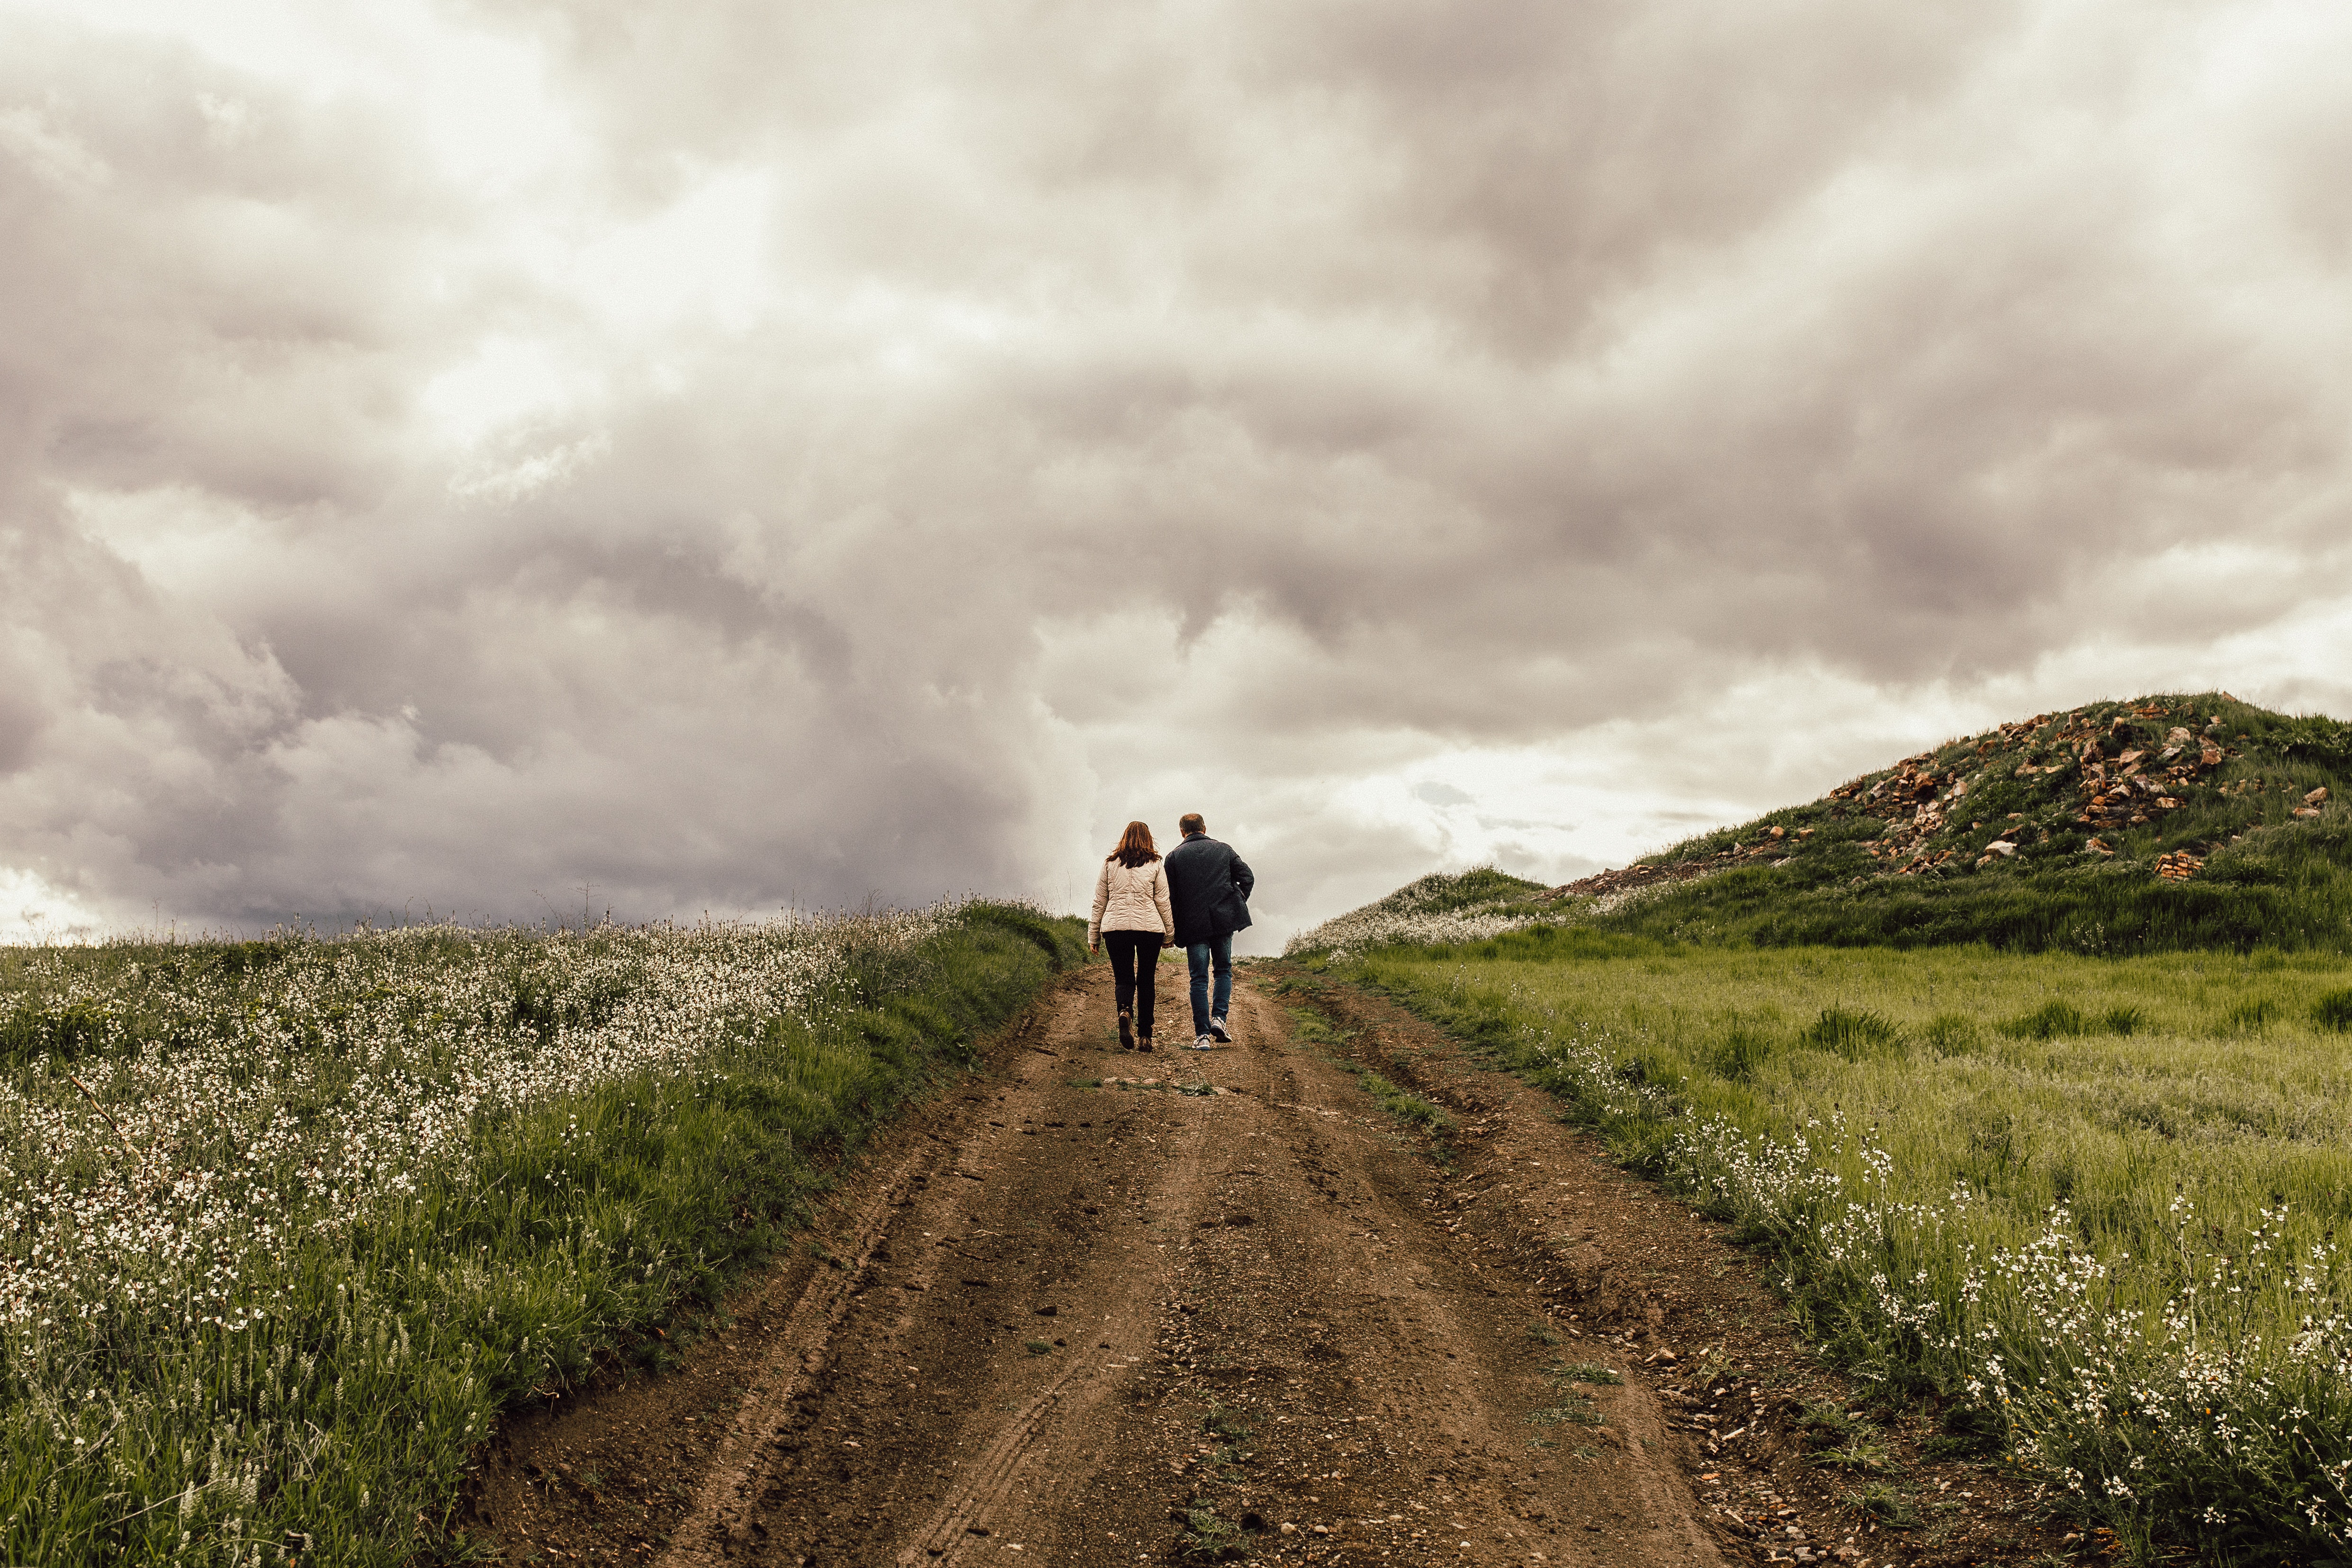
People in nature, sky, photograph, dirt road, nature, road, cloud, grass, grassland, field, rural area, hill, photography, tree, walking, infrastructure, horizon, landscape, pasture, prairie, plain, meadow, stock photography, soil, farm, trail, crop, meteorological phenomenon, agriculture, mountain, fell, gesture, happy, steppe, nonbuilding structure